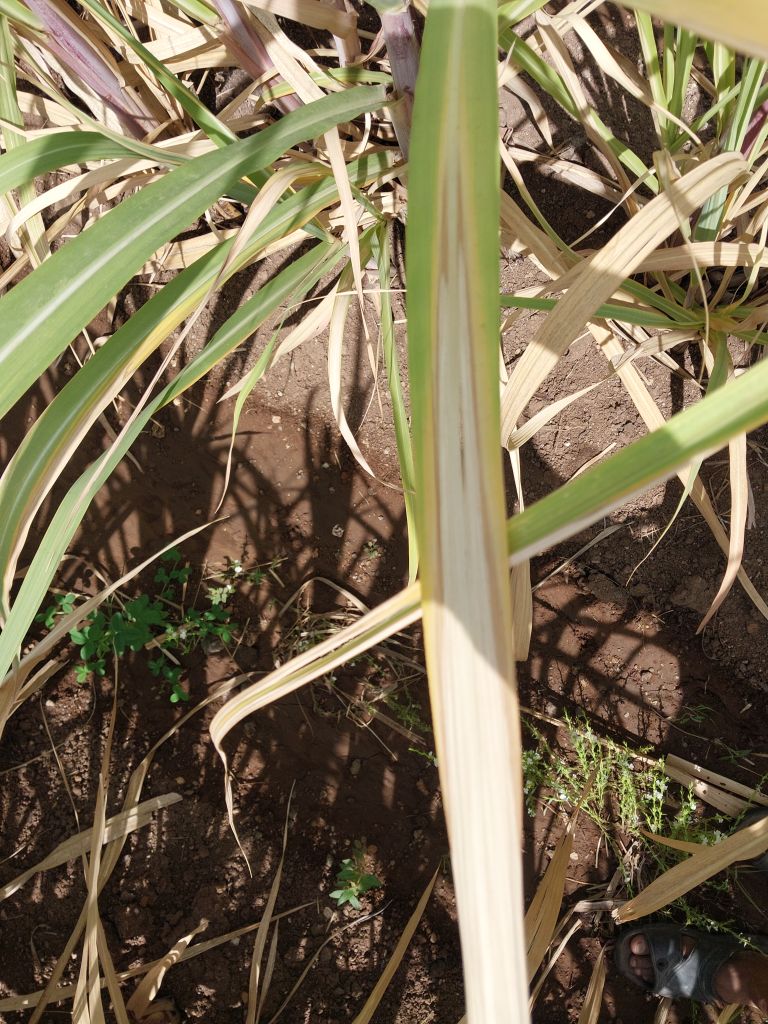
Label: Banded Chlorosis